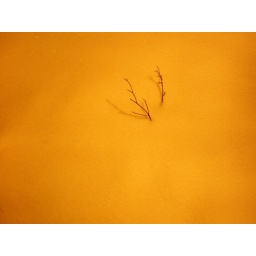
A fallen tree branch poking through the snow, illuminated by a street lamp.